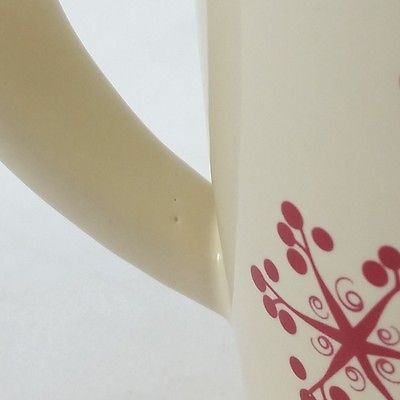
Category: mug